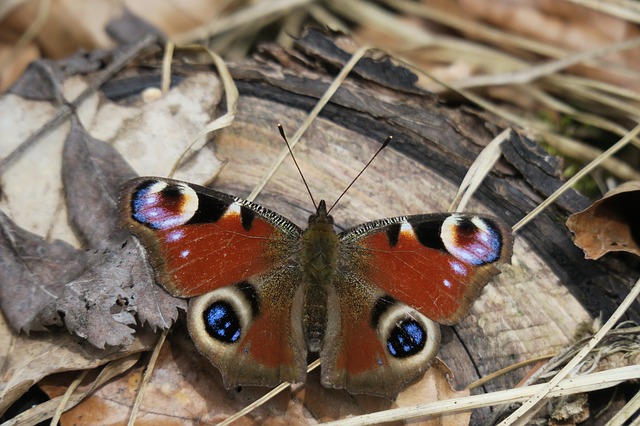
Label: butterfly